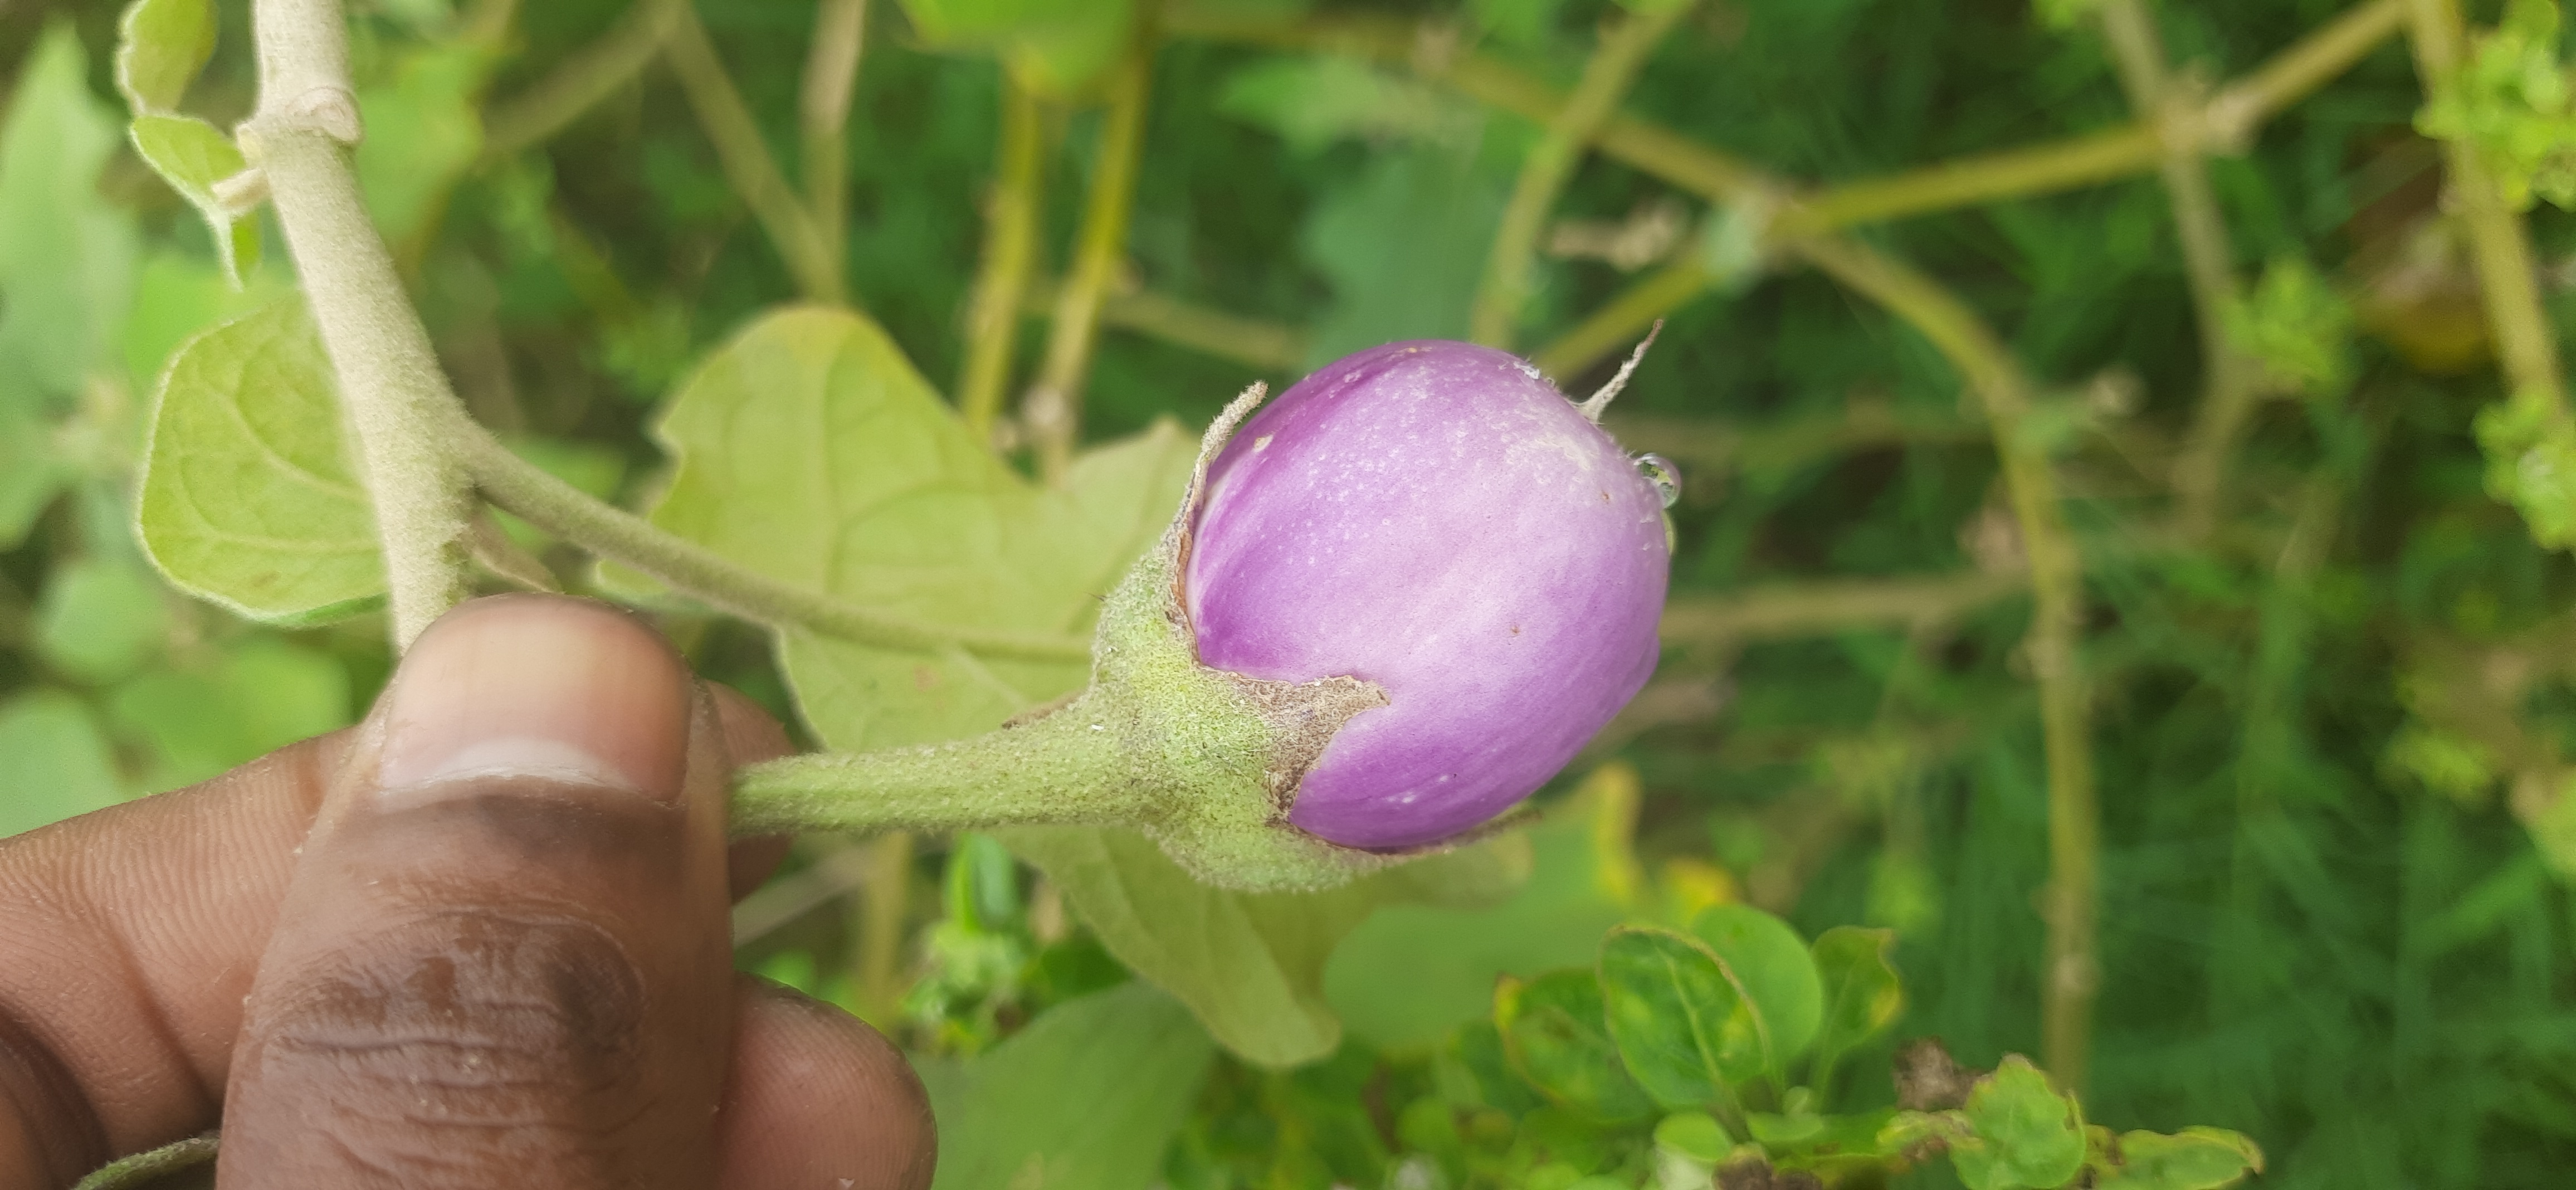
Label: Healty Brinjal